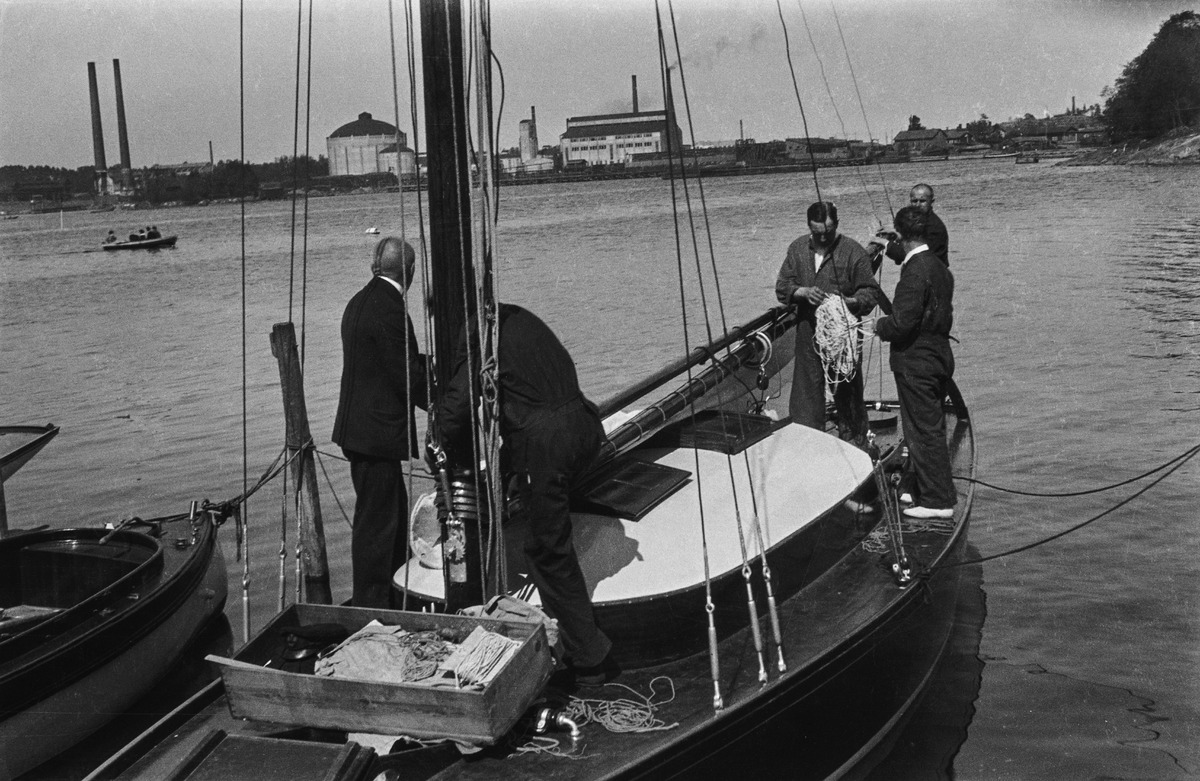
Vuori-insinööri  Verner Kolehmaisen (Grönlund) purjevene Nihtisaaren rannalla, Suomalaisen pursiseuran satamassa
sisällön kuvaus: Vuori-insinööri  Verner Kolehmaisen (Grönlund) purjevene Nihtisaaren rannalla, Suomalaisen pursiseuran satamassa. Taustalla Sörnäinen ja mm. Suvilahden kaasukello, joka on valmistunut vuonna 1910. Kuvan oikeassa reunassa näkyy Sumpparin (nykyinen

Sompasaari) rantaa. mustavalkoinen
Ajankohta: kuvausaika 1910 jälk.
Paikka: Suomi, Uusimaa, Helsinki, Sörnäinen Helsinki
Aiheet: purjeveneet, miehet, merialueet, rannat, saaret, laiturit, kaasulaitokset